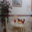
Label: table